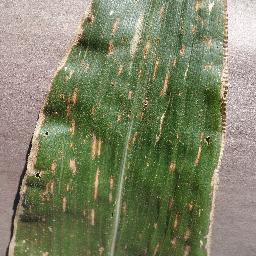
Label: Corn_(Maize)___Gray_Leaf_Spot_(Cercospora)